Great Storm of 1975

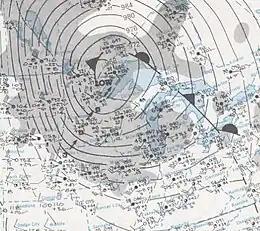
Surface analysis of the storm on January 11, 1975

The Great Storm of 1975 (also known as the Super Bowl Blizzard, Minnesota's Storm of the Century, or the Tornado Outbreak of January, 1975) was an intense winter storm system that impacted a large portion of the Central and Southeast United States from January 9–12, 1975. A classic panhandle hook, the mid-latitude cyclone produced an outbreak of 45 tornadoes in the Southeast U.S. resulting in 12 fatalities, while later dropping over of snow and killing 58 people in the Midwest. This storm, which caused blizzard conditions, remains one of the worst blizzards to ever strike parts of the Midwest, as well as one of the largest January tornado outbreaks on record in the United States.